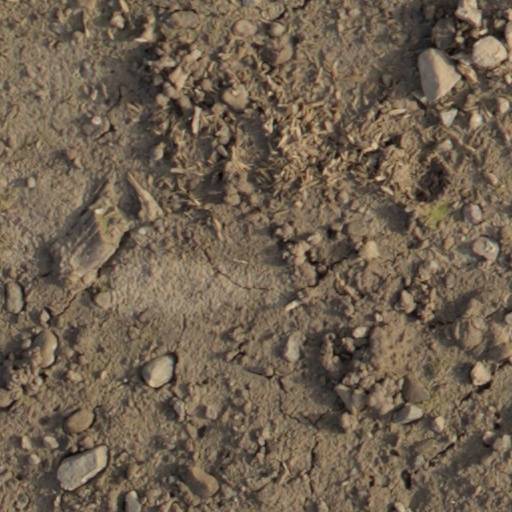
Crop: wheat